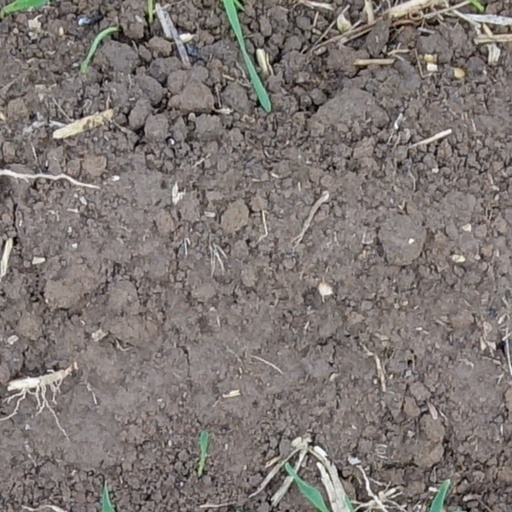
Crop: wheat